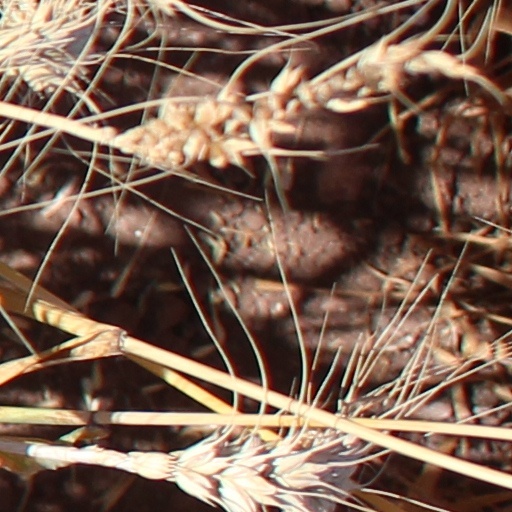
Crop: wheat